Link (film)

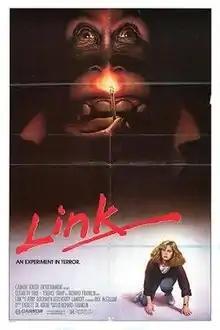
Theatrical release poster

Link is a 1986 British horror film starring Elisabeth Shue and Terence Stamp along with a trio of simian stars which consist of Locke as Link, Jed as Imp, and Carrie as Voodoo. The title character, "Link", is a super-intelligent yet malicious chimpanzee (played by an orangutan) who lashes out against his masters when they try to have him euthanised.